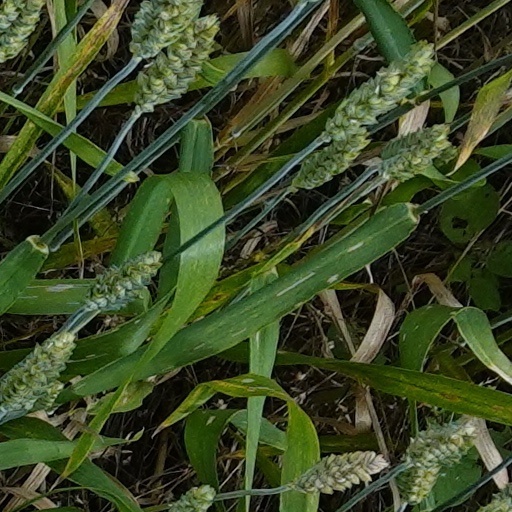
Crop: wheat